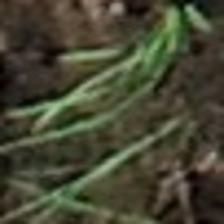
Label: clustered